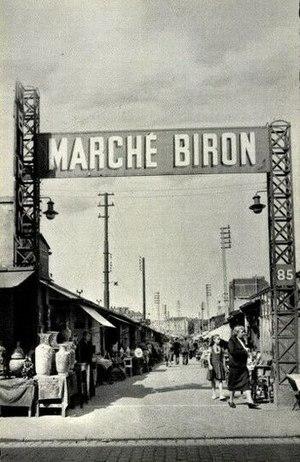
Saint-Ouen.Marché Biron
Le marché Biron est l'un des marchés aux puces de Saint-Ouen en Seine-Saint-Denis.